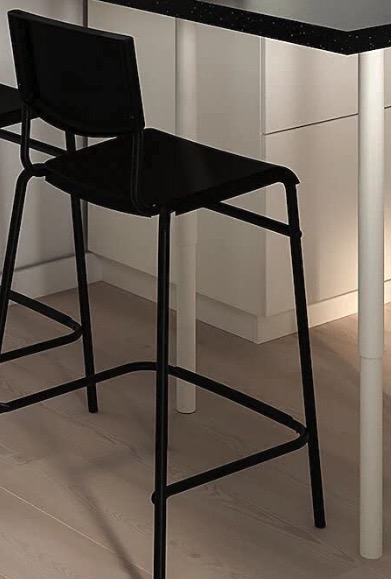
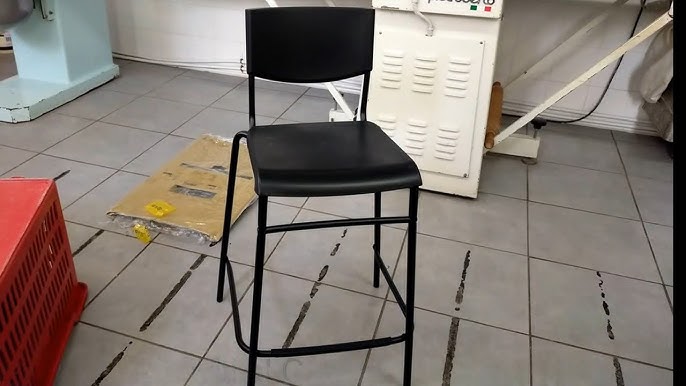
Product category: stool
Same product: yes